Bruce Wayne (Dark Knight trilogy)

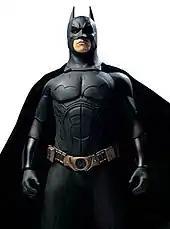
The Batsuit, worn by Christian Bale in "Batman Begins" (2005)

Bruce returns to Gotham, intending to use the martial skills he learned from the League to fight crime as a symbol of fear. Bruce takes an interest in Wayne Enterprises, which is being taken public by the unscrupulous William Earle (Rutger Hauer). Company archivist Lucius Fox (Morgan Freeman), a friend of Bruce's father, allows Bruce access to prototype defense technologies, including a protective bodysuit and a heavily armored vehicle, the Tumbler. Bruce poses publicly as a shallow playboy, while setting up a base in the caves beneath Wayne Manor and taking up the vigilante identity of "Batman", inspired by his childhood fear. He reaches out to Rachel, now the city's assistant district attorney, and Gordon, now a sergeant, to aid him in his fight against crime.